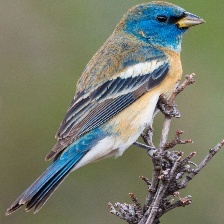
Species: LAZULI BUNTING
Scientific name: PASSERINA AMOENA
ImageNet parent category: indigo_bunting